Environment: real
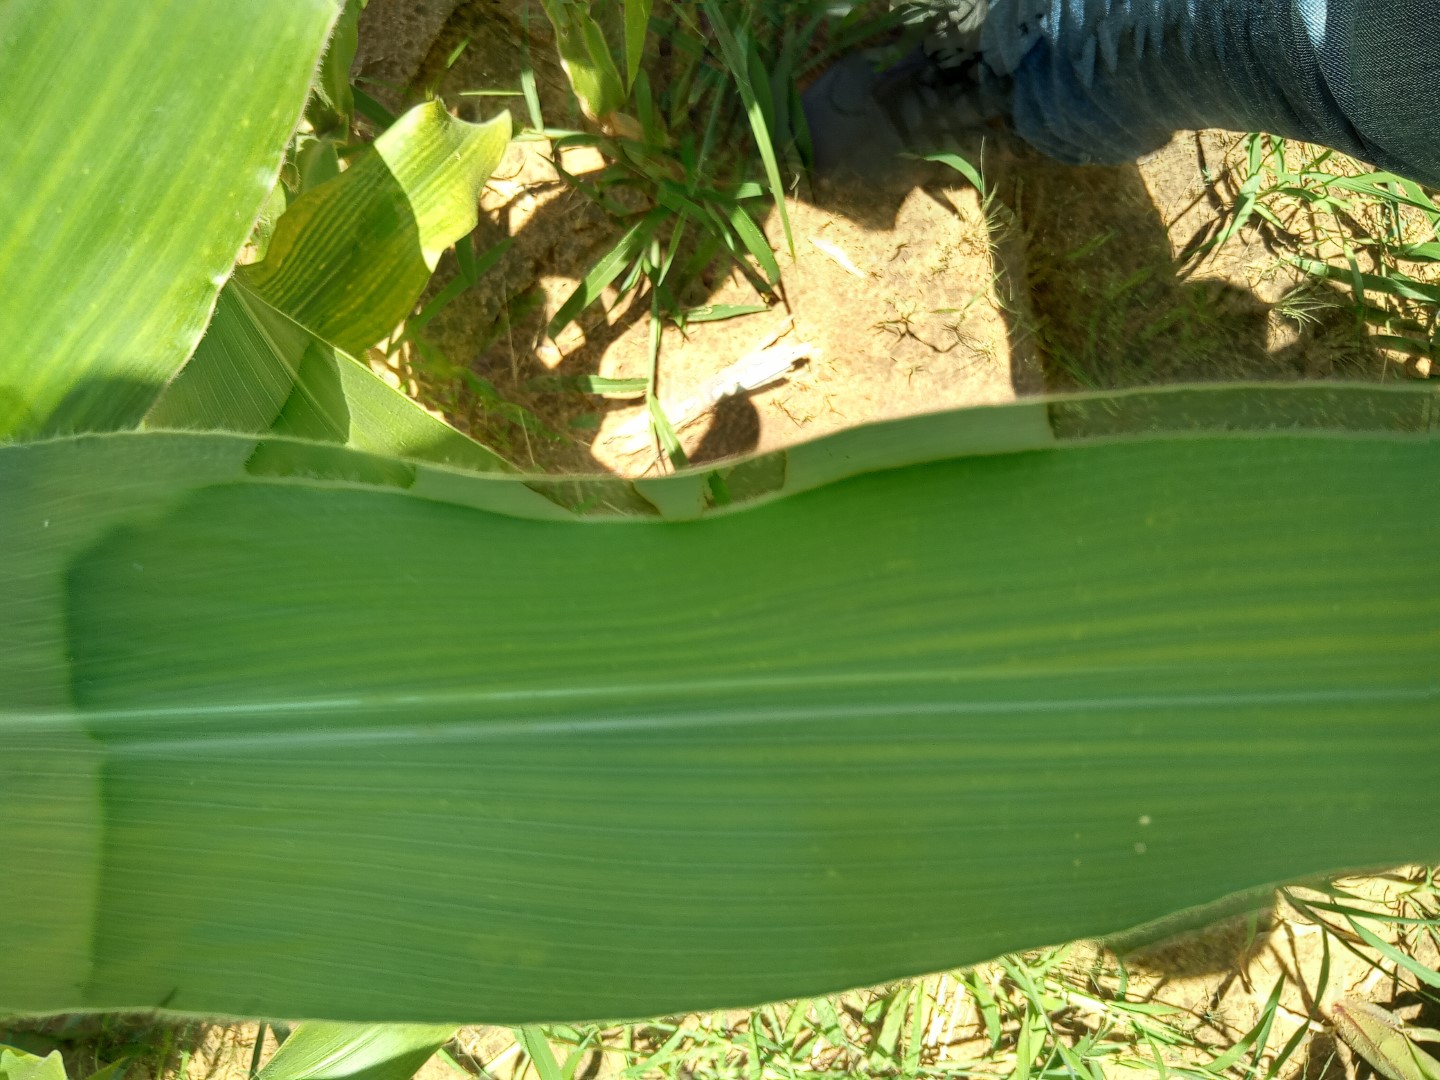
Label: healthy